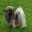
Label: dog